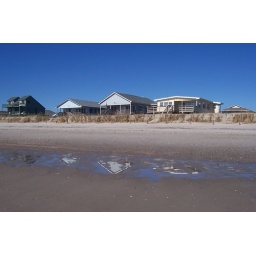
Ocean-front beach houses reflected in water left behind by the receding high tide.